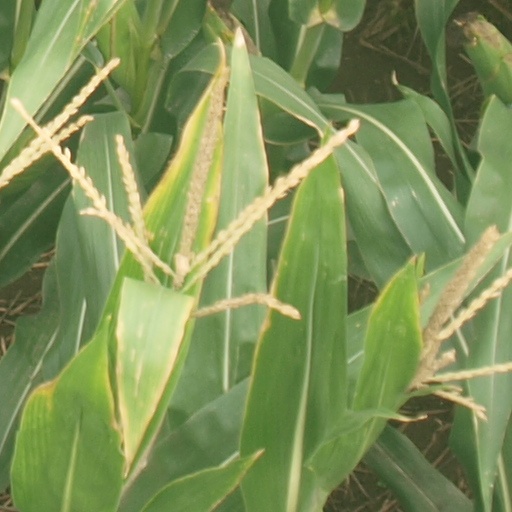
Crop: maize; corn